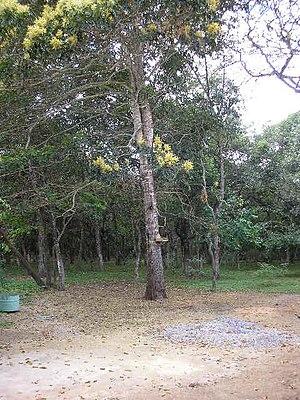
Tachigali versicolor, ou arbre suicidaire, est une espèce de plantes dicotylédones de la famille des Fabaceae, sous-famille des Caesalpinioideae, originaire d'Amérique centrale et d'Amérique du Sud.